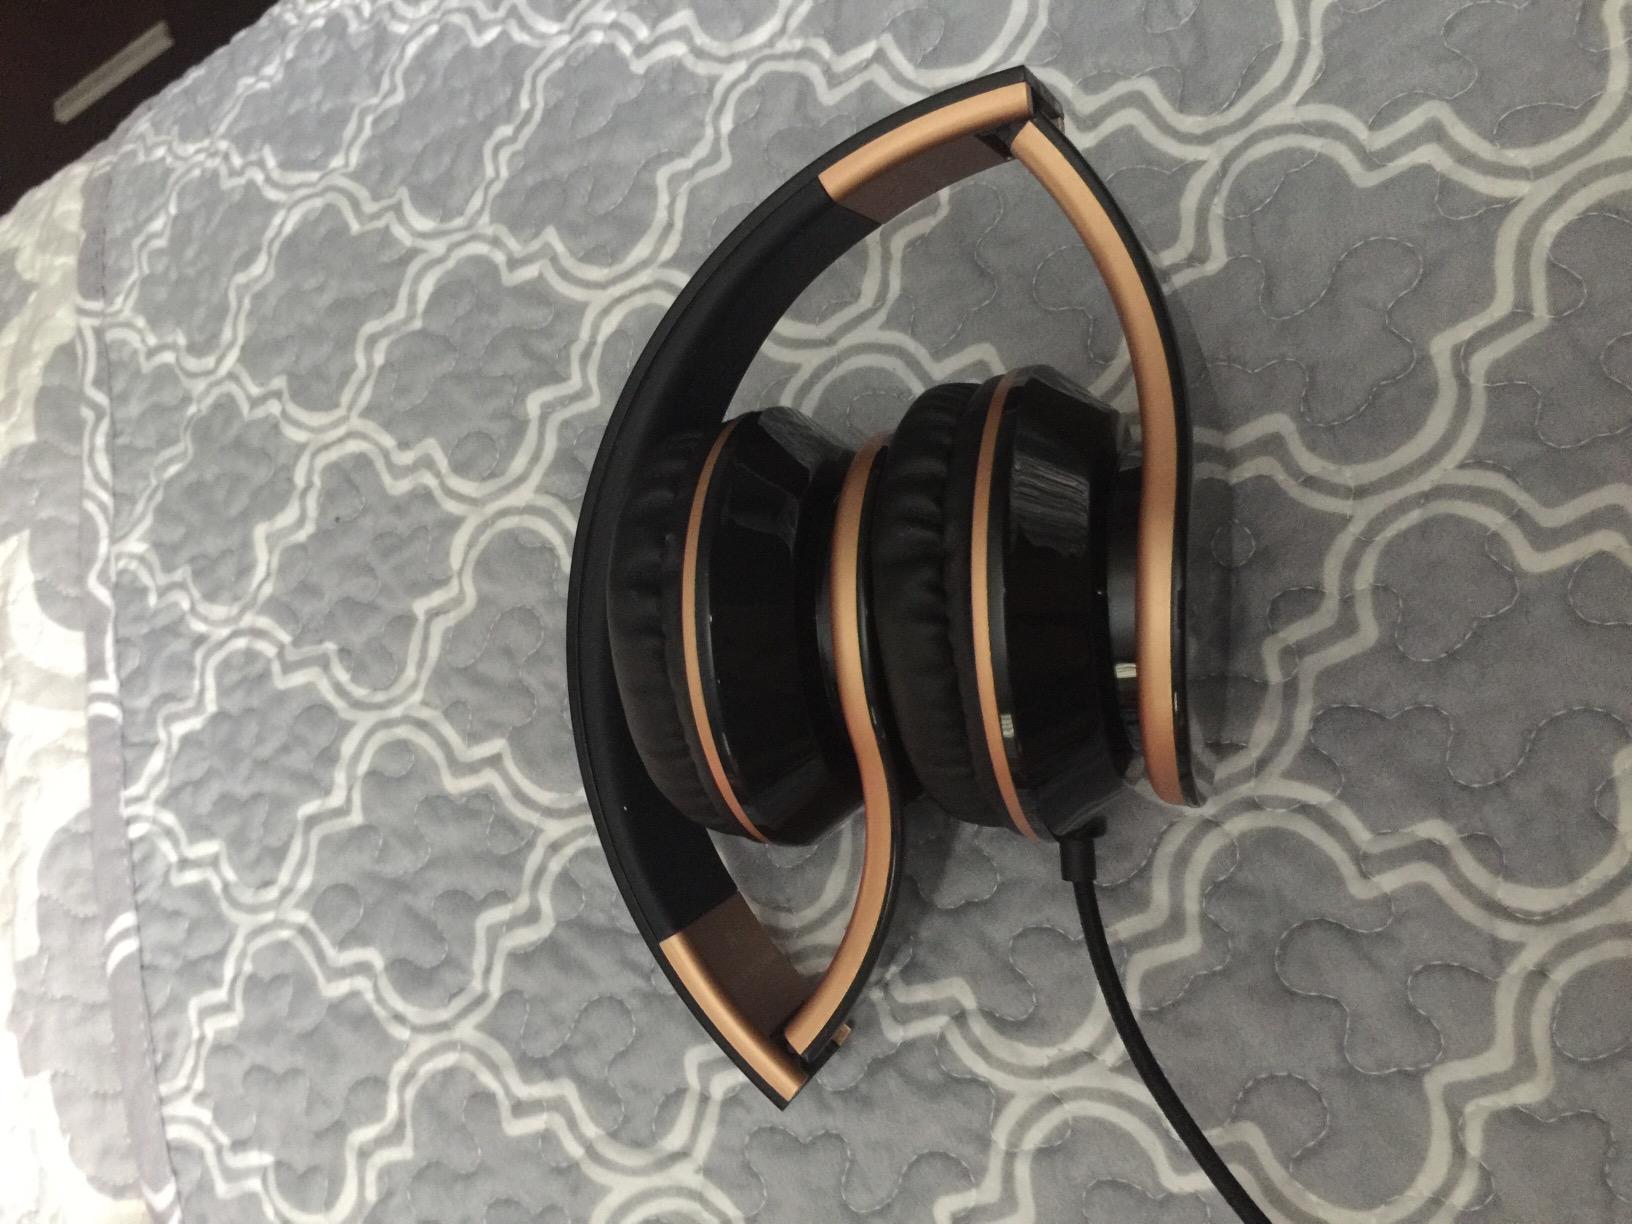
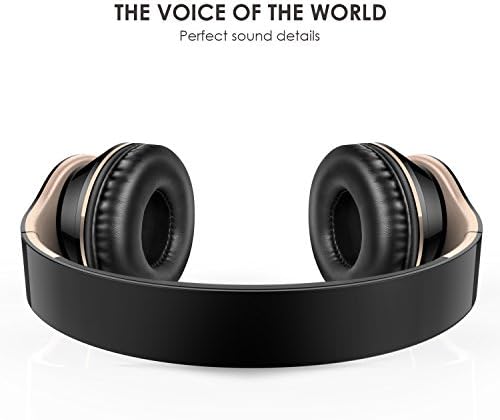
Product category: headphones
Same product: yes